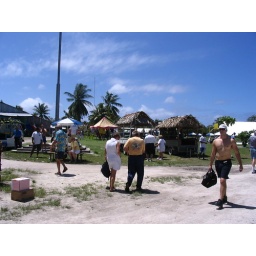
tour excursion = run-down pickup truck with benches and palm-tree branch roof as seen in background.